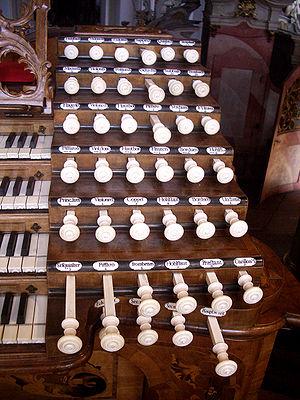
L'orgue est un instrument à vent multiforme dont la caractéristique est de produire les sons à l’aide d’ensembles de tuyaux sonores accordés suivant une gamme définie et alimentés par une soufflerie. L'orgue est joué majoritairement à l’aide d’un ou plusieurs claviers et le plus souvent aussi d’un pédalier.